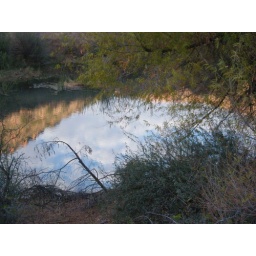
note the reflection of red rock cliffs and sky in the water